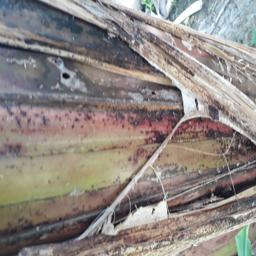
Label: PSEUDOSTEM WEEVIL